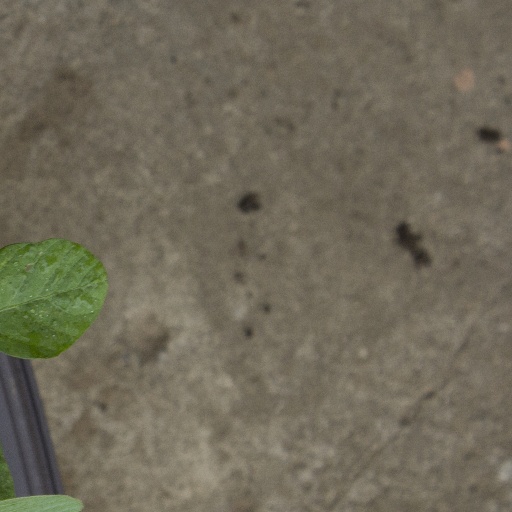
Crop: soybean